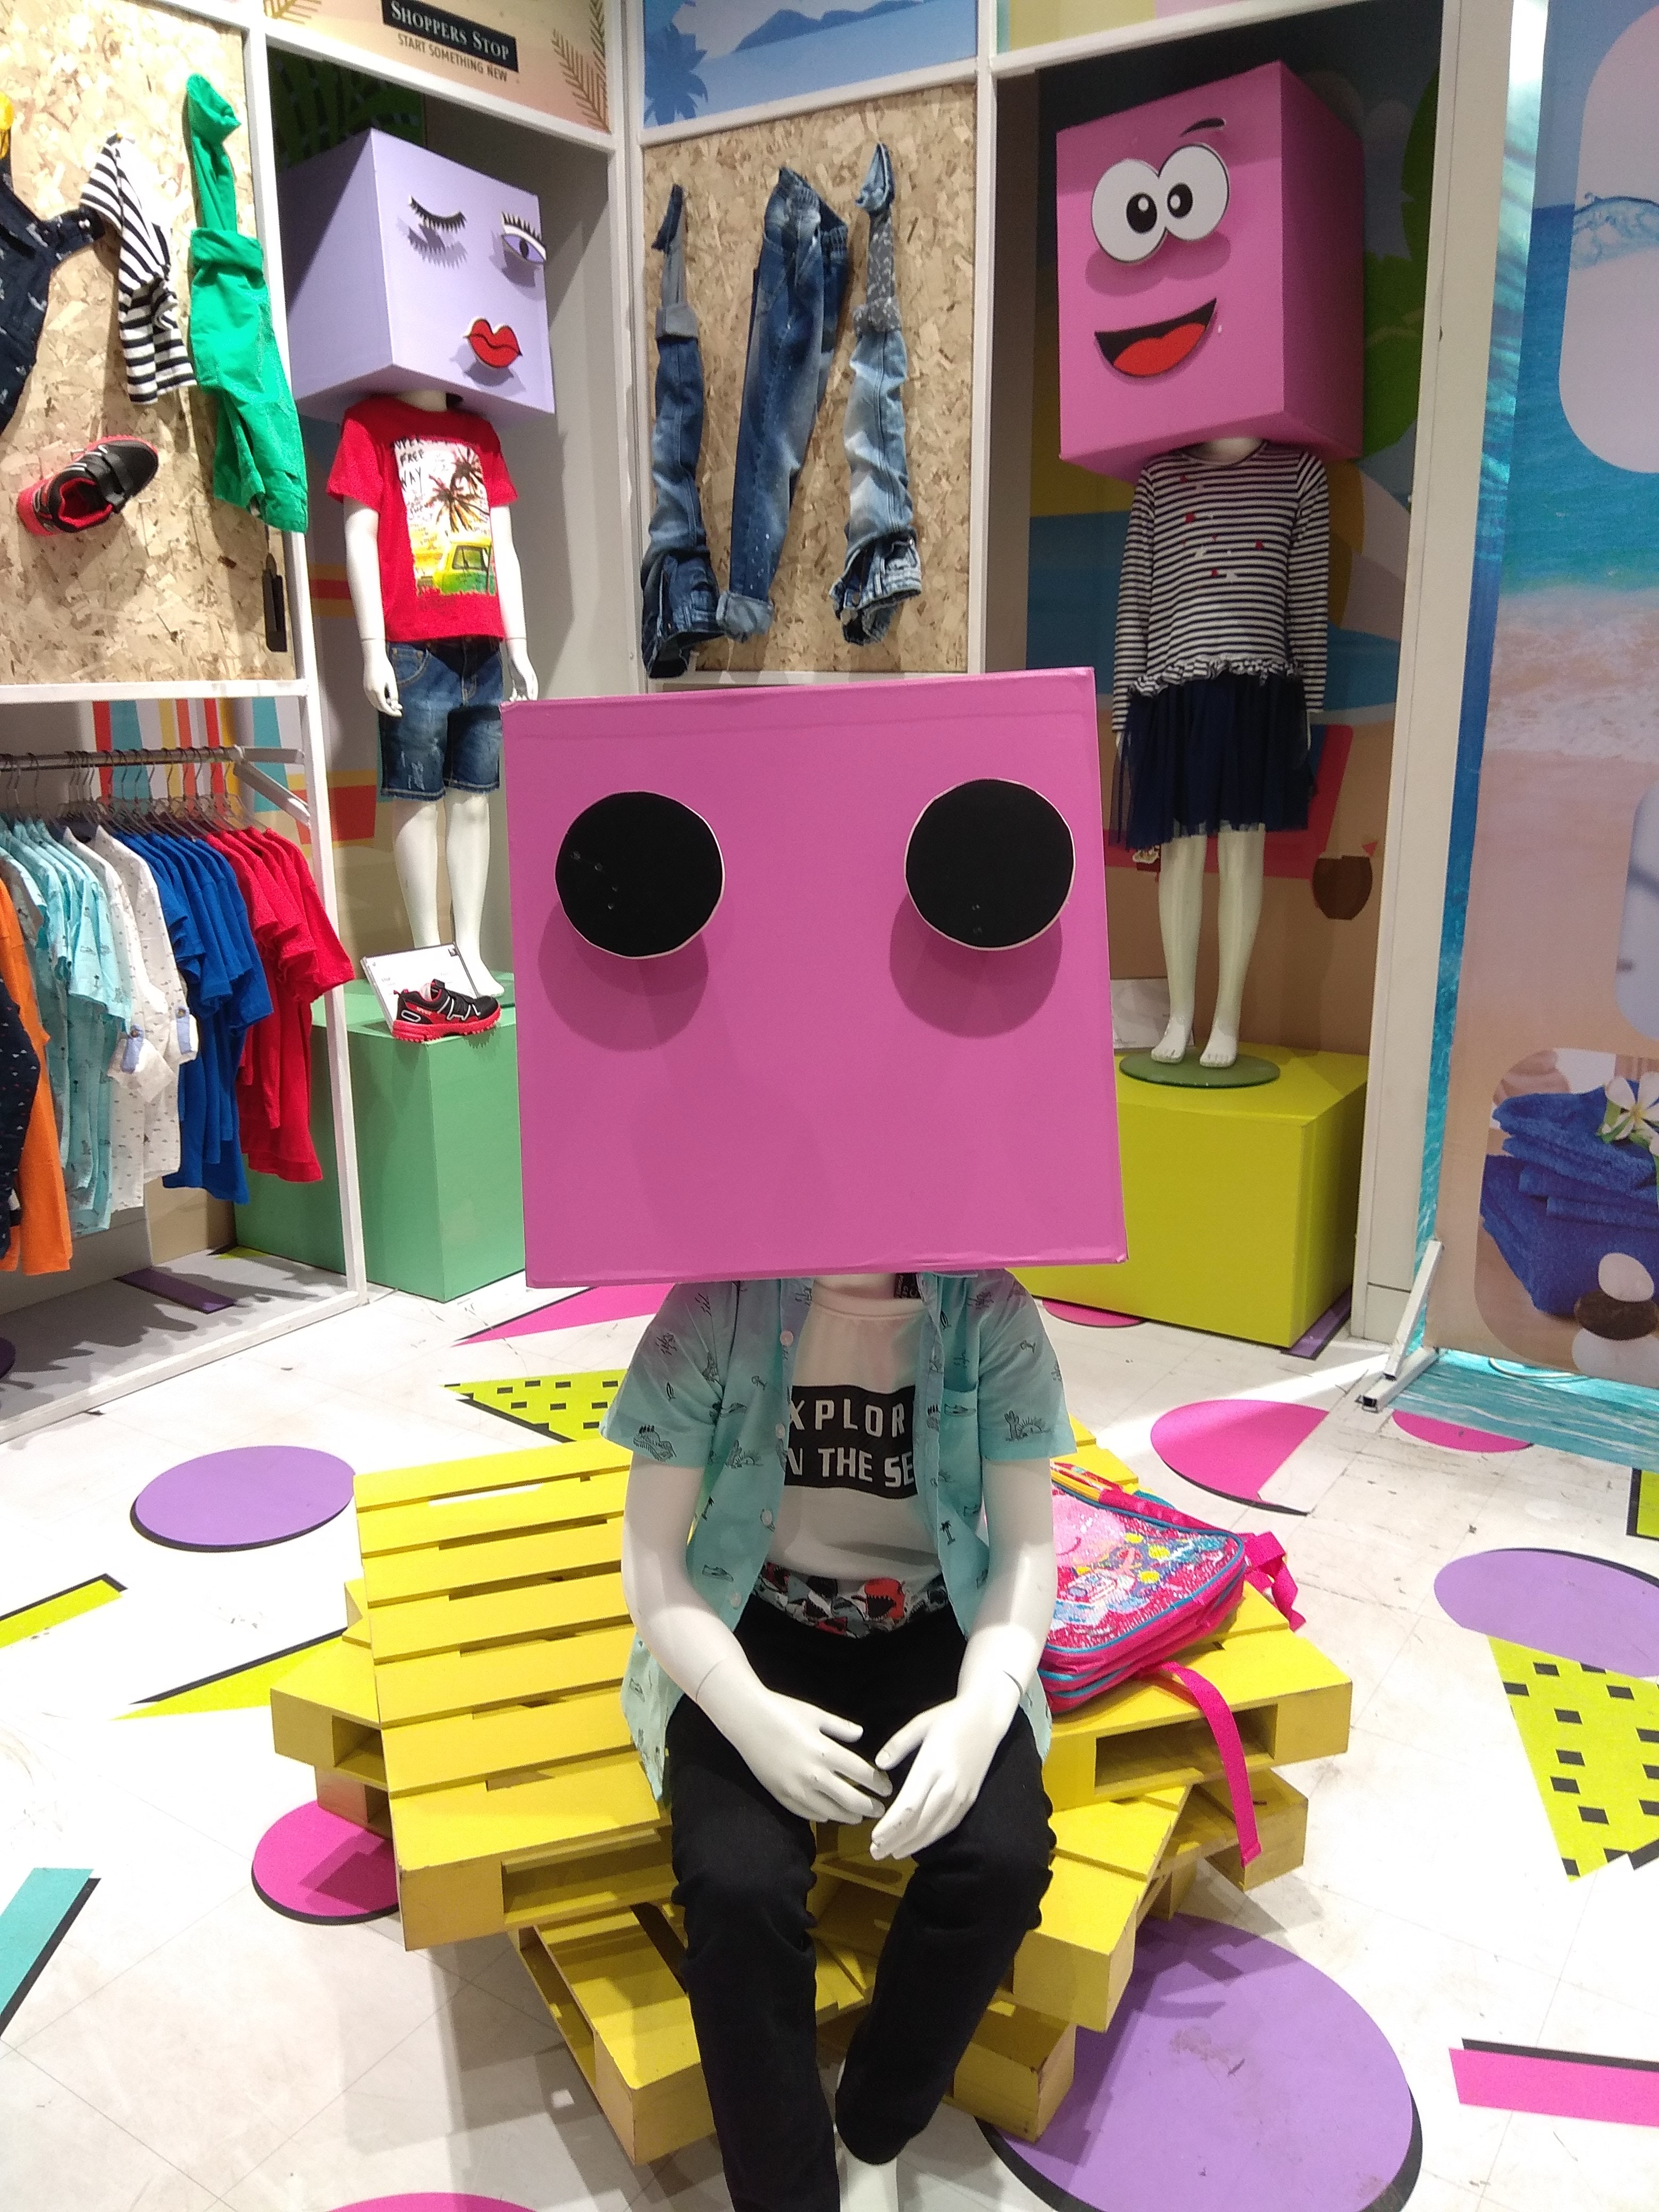
pink, toy, design, room, cardboard, paper product, art, animation, paper, magenta, fictional character